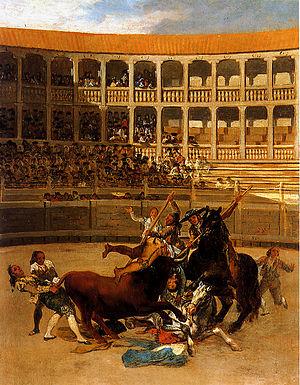
La Mort du picador est une huile sur fer-blanc de Francisco de Goya peinte en 1793 peu après une grave maladie qui causa la surdité du peintre.
L’œuvre de Francisco De Goya commence approximativement en 1771 avec ses premières fresques pour la basilique du Pilar à Saragosse et termine en 1827 avec ses dernières toiles, dont la Laitière de Bordeaux. Durant ces années, le peintre produisit environ 700 peintures, 280 gravures et plusieurs milliers de dessins.